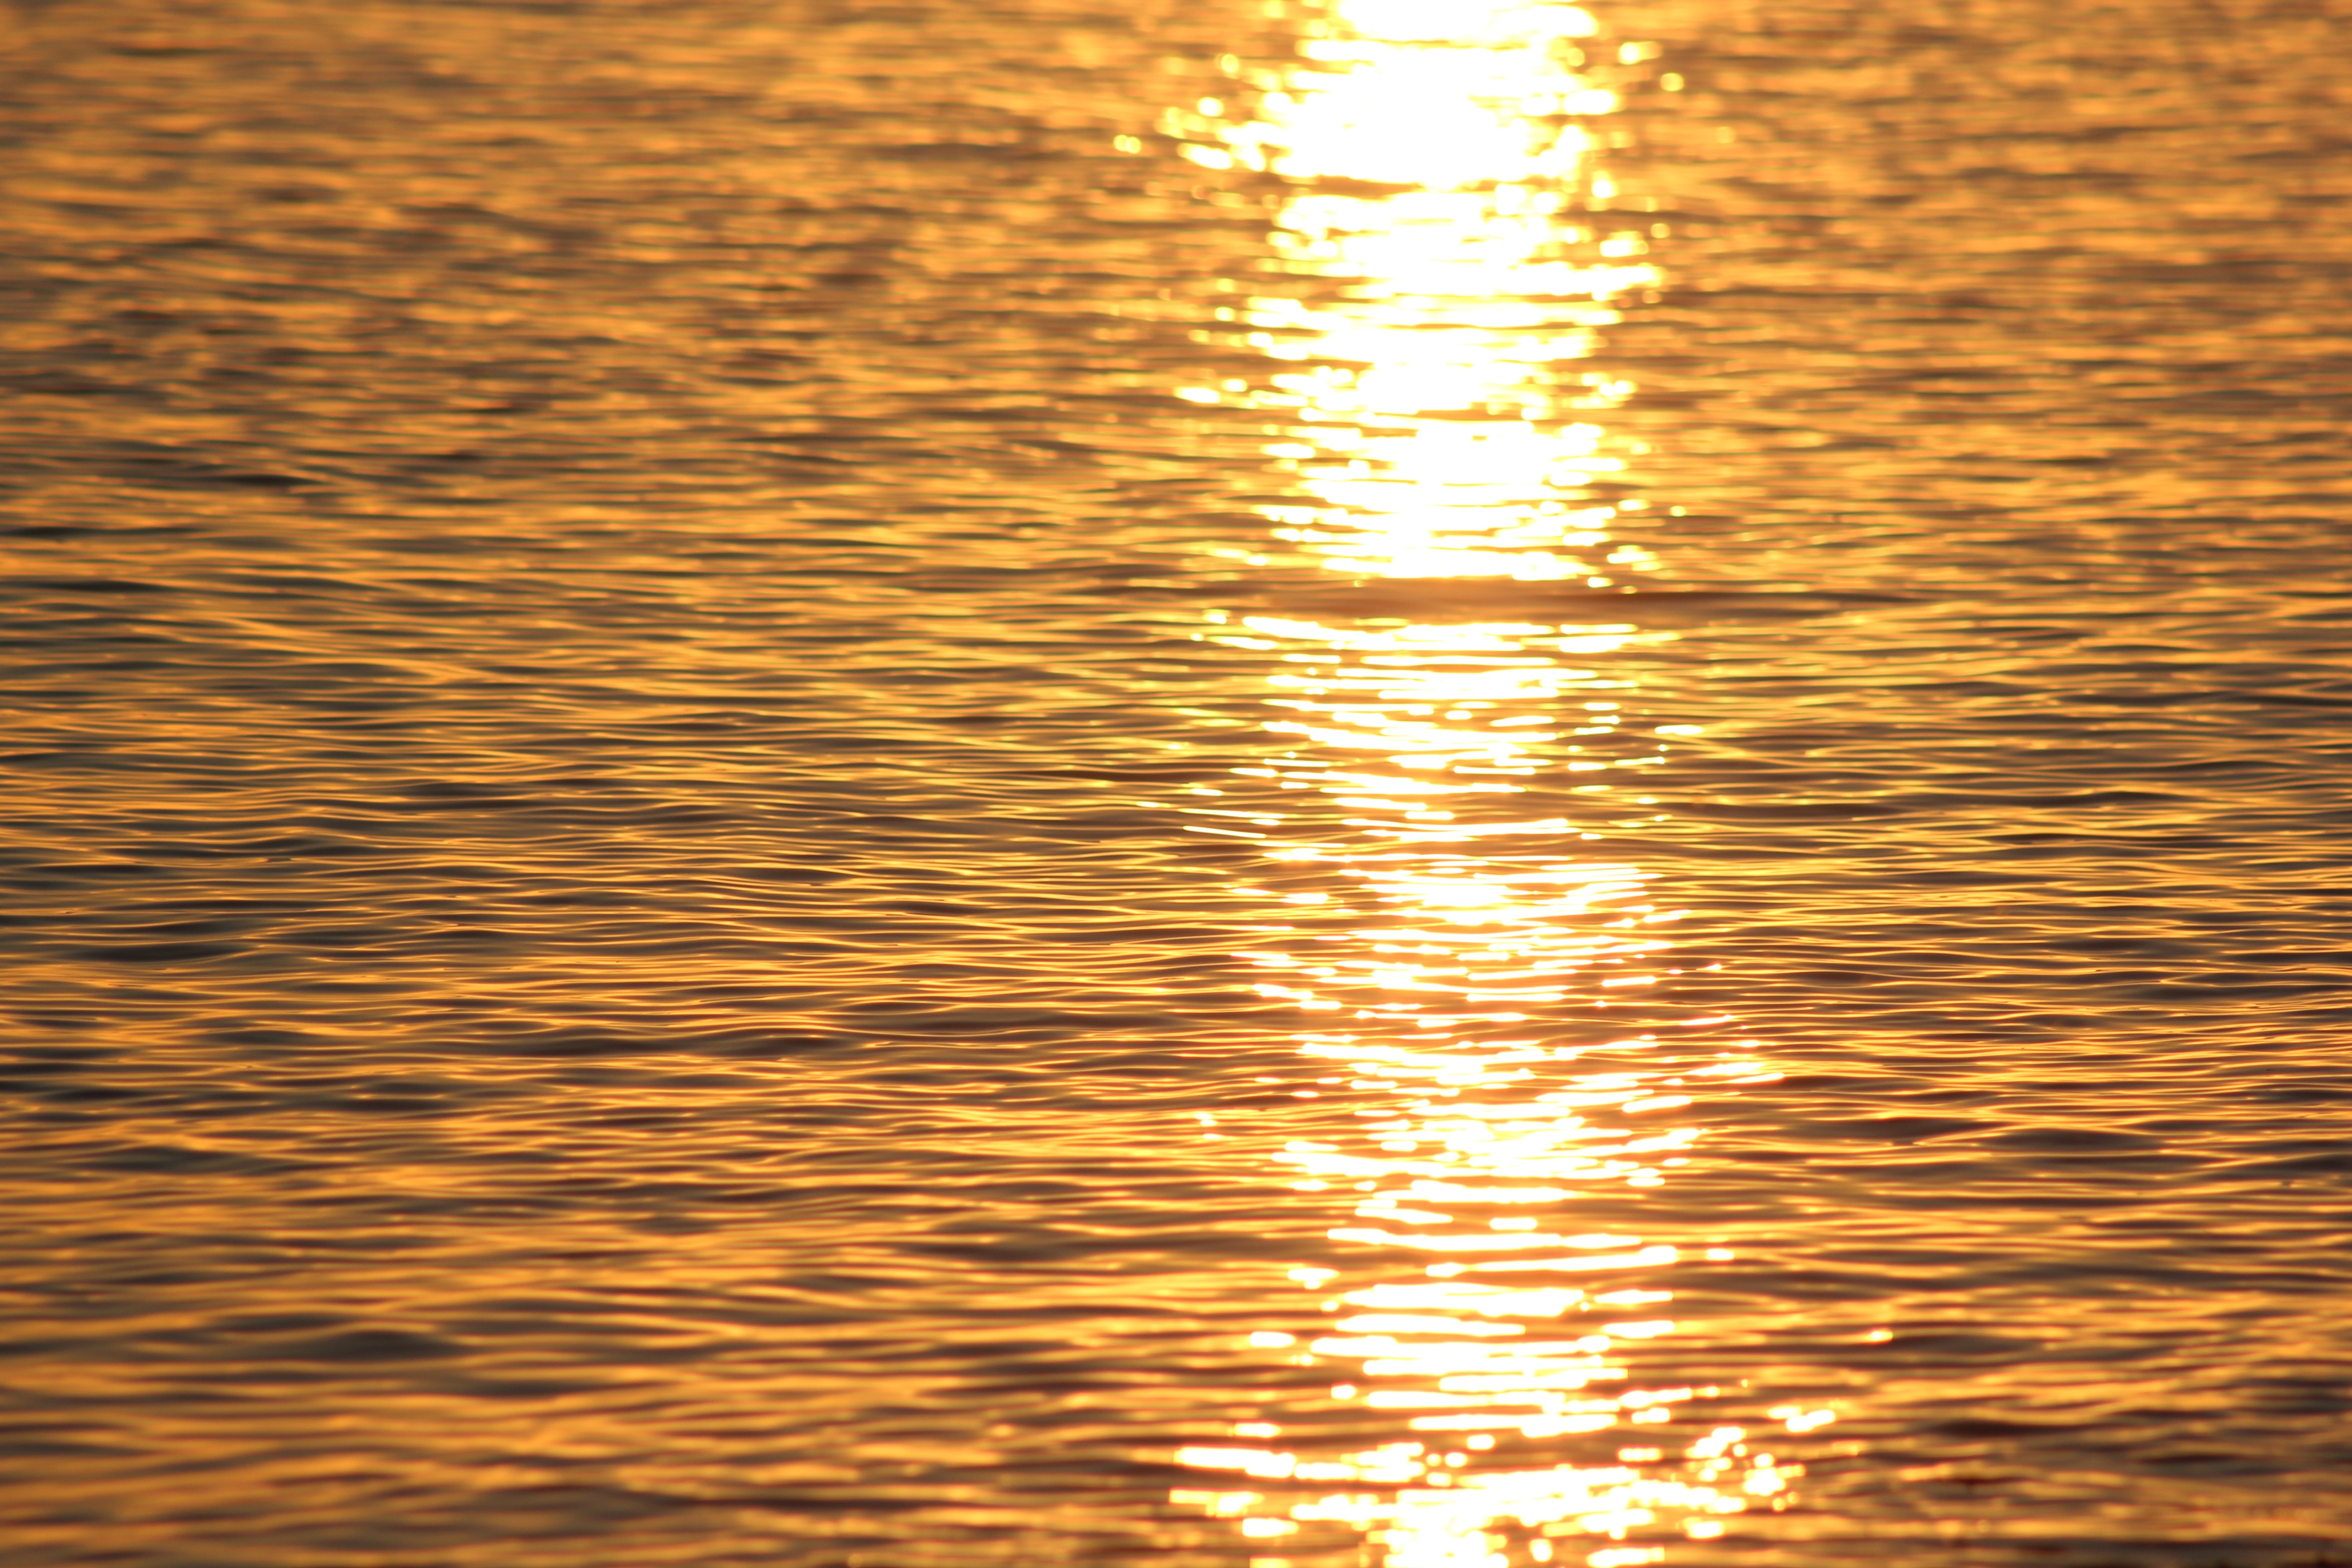
sky, reflection, horizon, sunlight, sunset, atmosphere, morning, sunrise, petal, wave, sea, afterglow